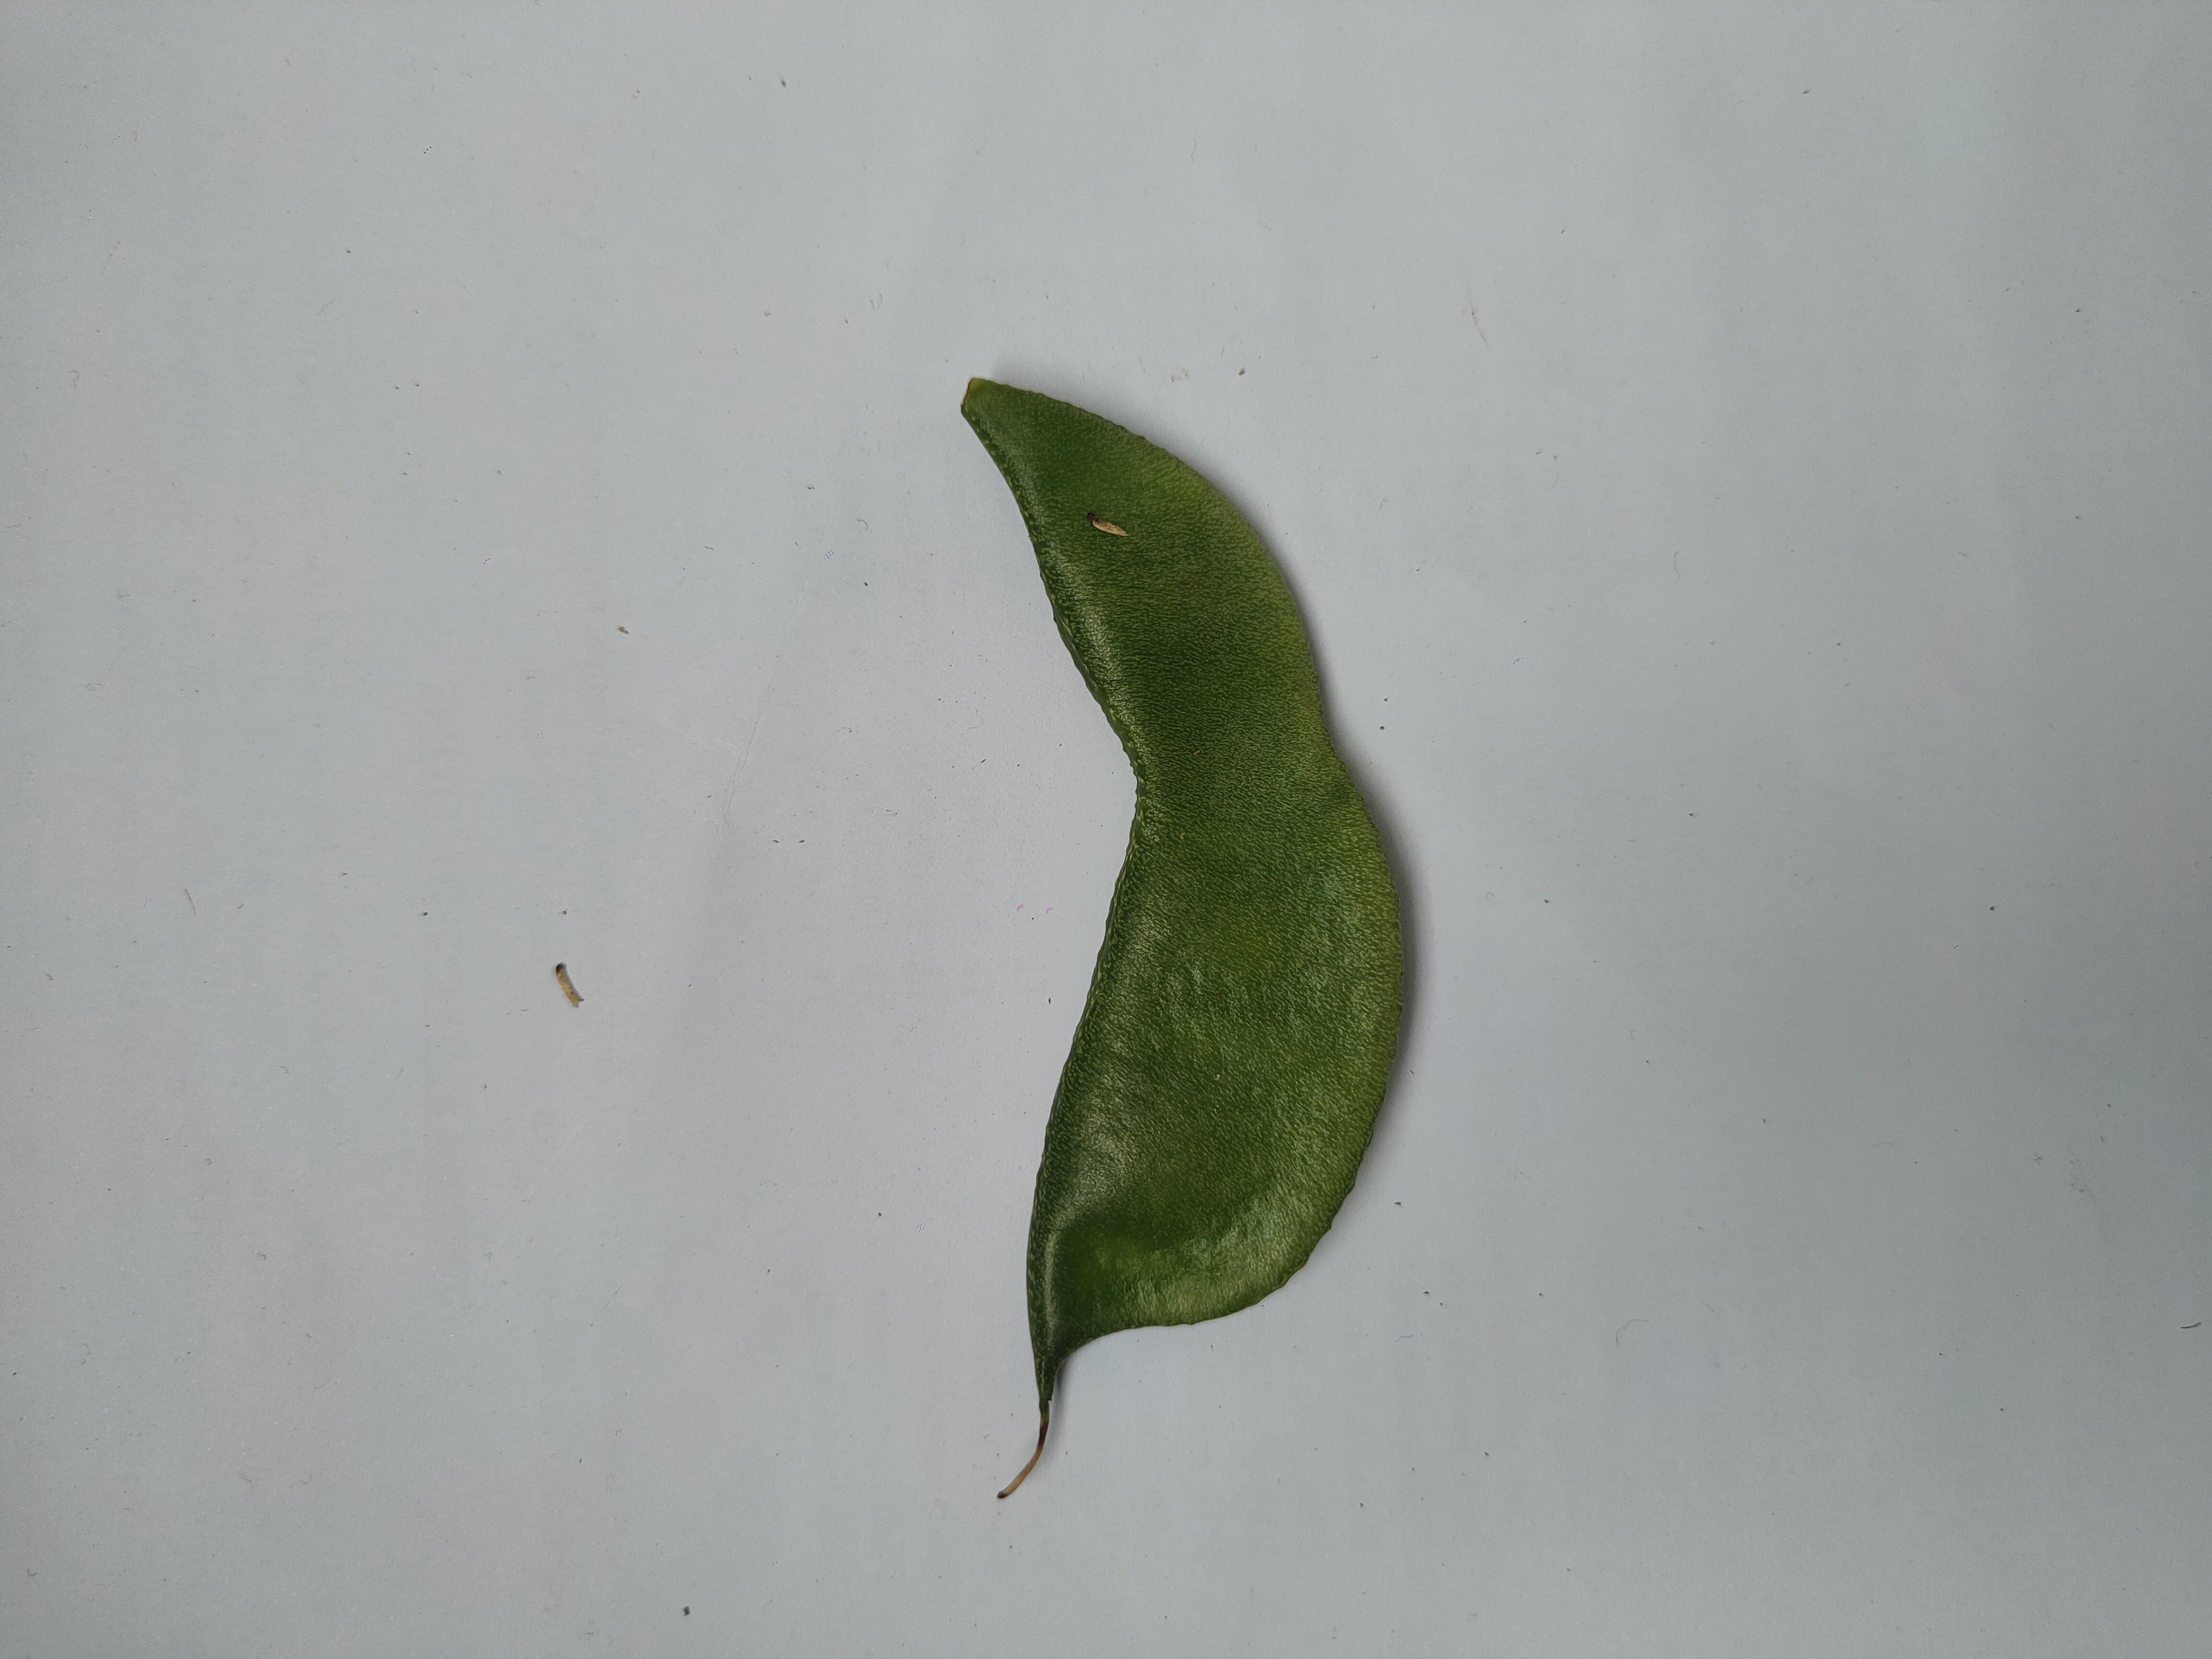
Label: Bean